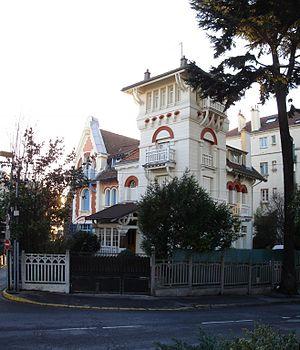
La villa «
Émile Thion, né le 25 octobre 1879 dans le 9ᵉ arrondissement de Paris et mort le 20 février 1967 à Gasny, est un architecte français.
Enghien-les-Bains est une commune française située dans le département du Val-d'Oise, en région Île-de-France. Elle se situe à onze kilomètres au nord de Paris.